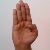
The image shows a hand gesture representing the letter 'B' in Indian Sign Language.